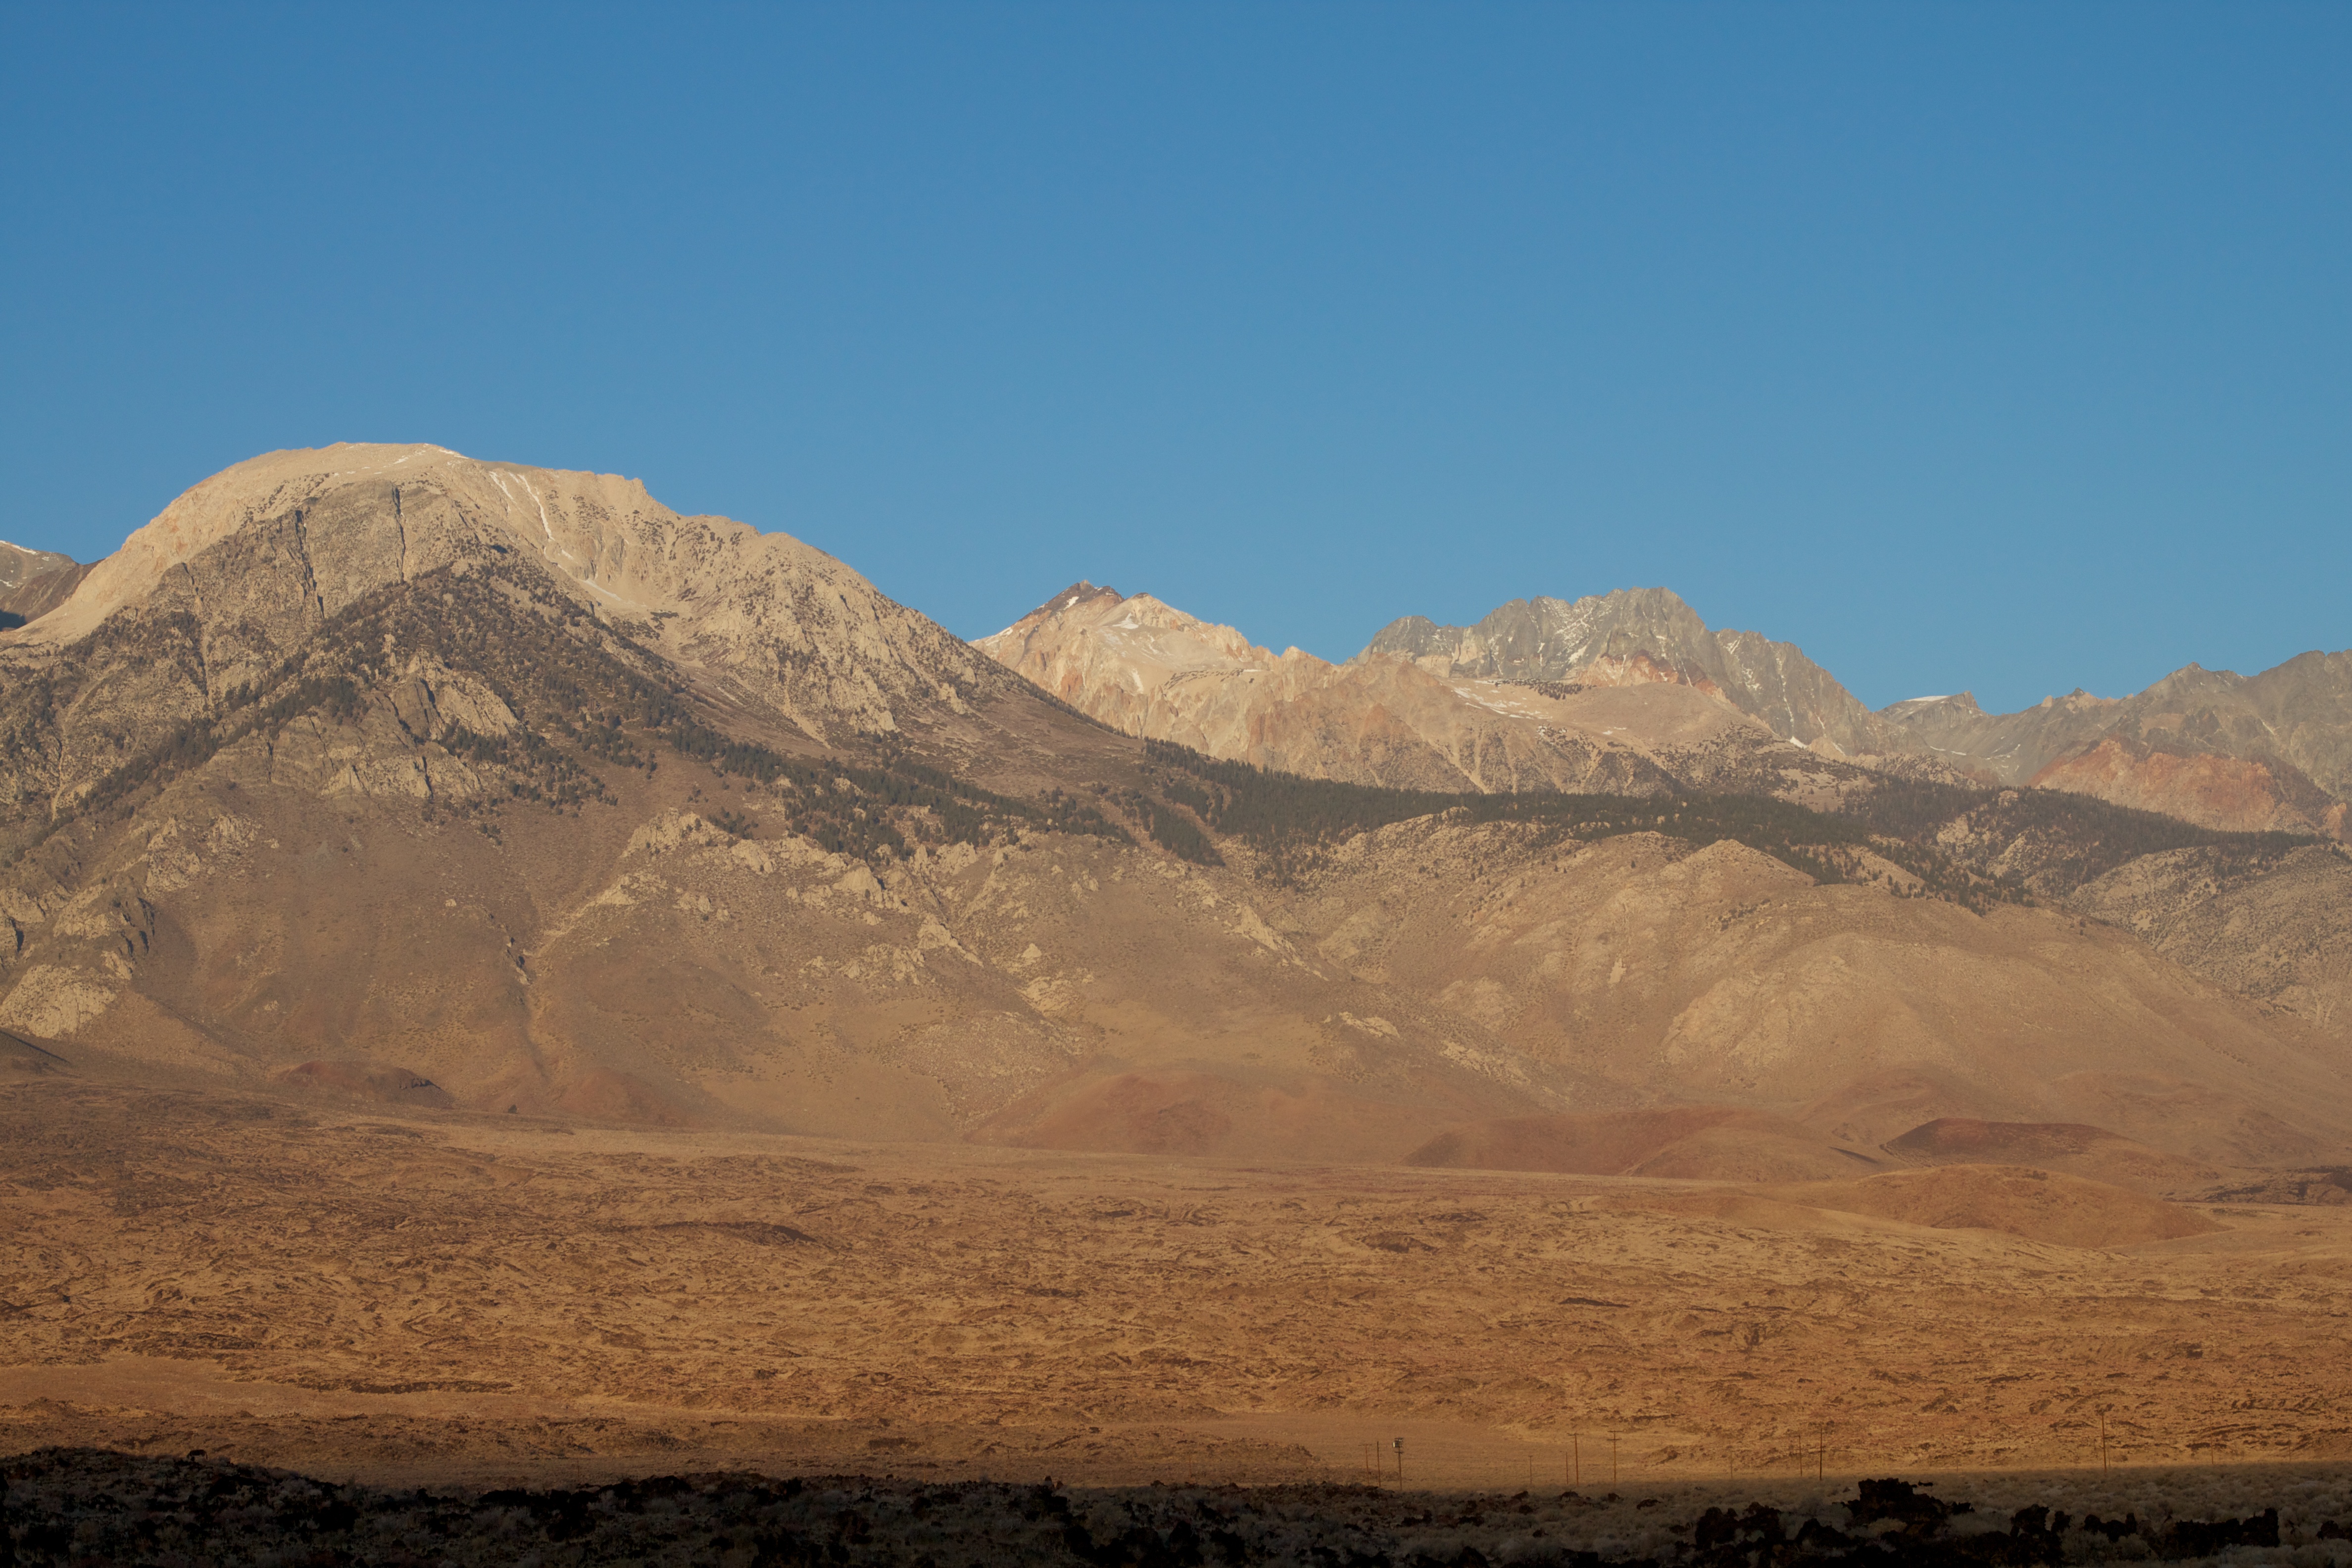
landscape, rock, wilderness, mountain, hill, desert, lake, valley, mountain range, plain, badlands, plateau, fell, loch, wadi, landform, natural environment, geographical feature, aeolian landform, mountainous landforms